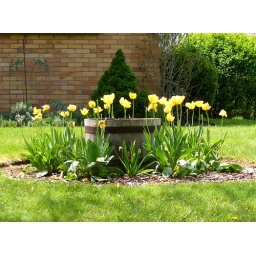
slender ladies in yellow hats